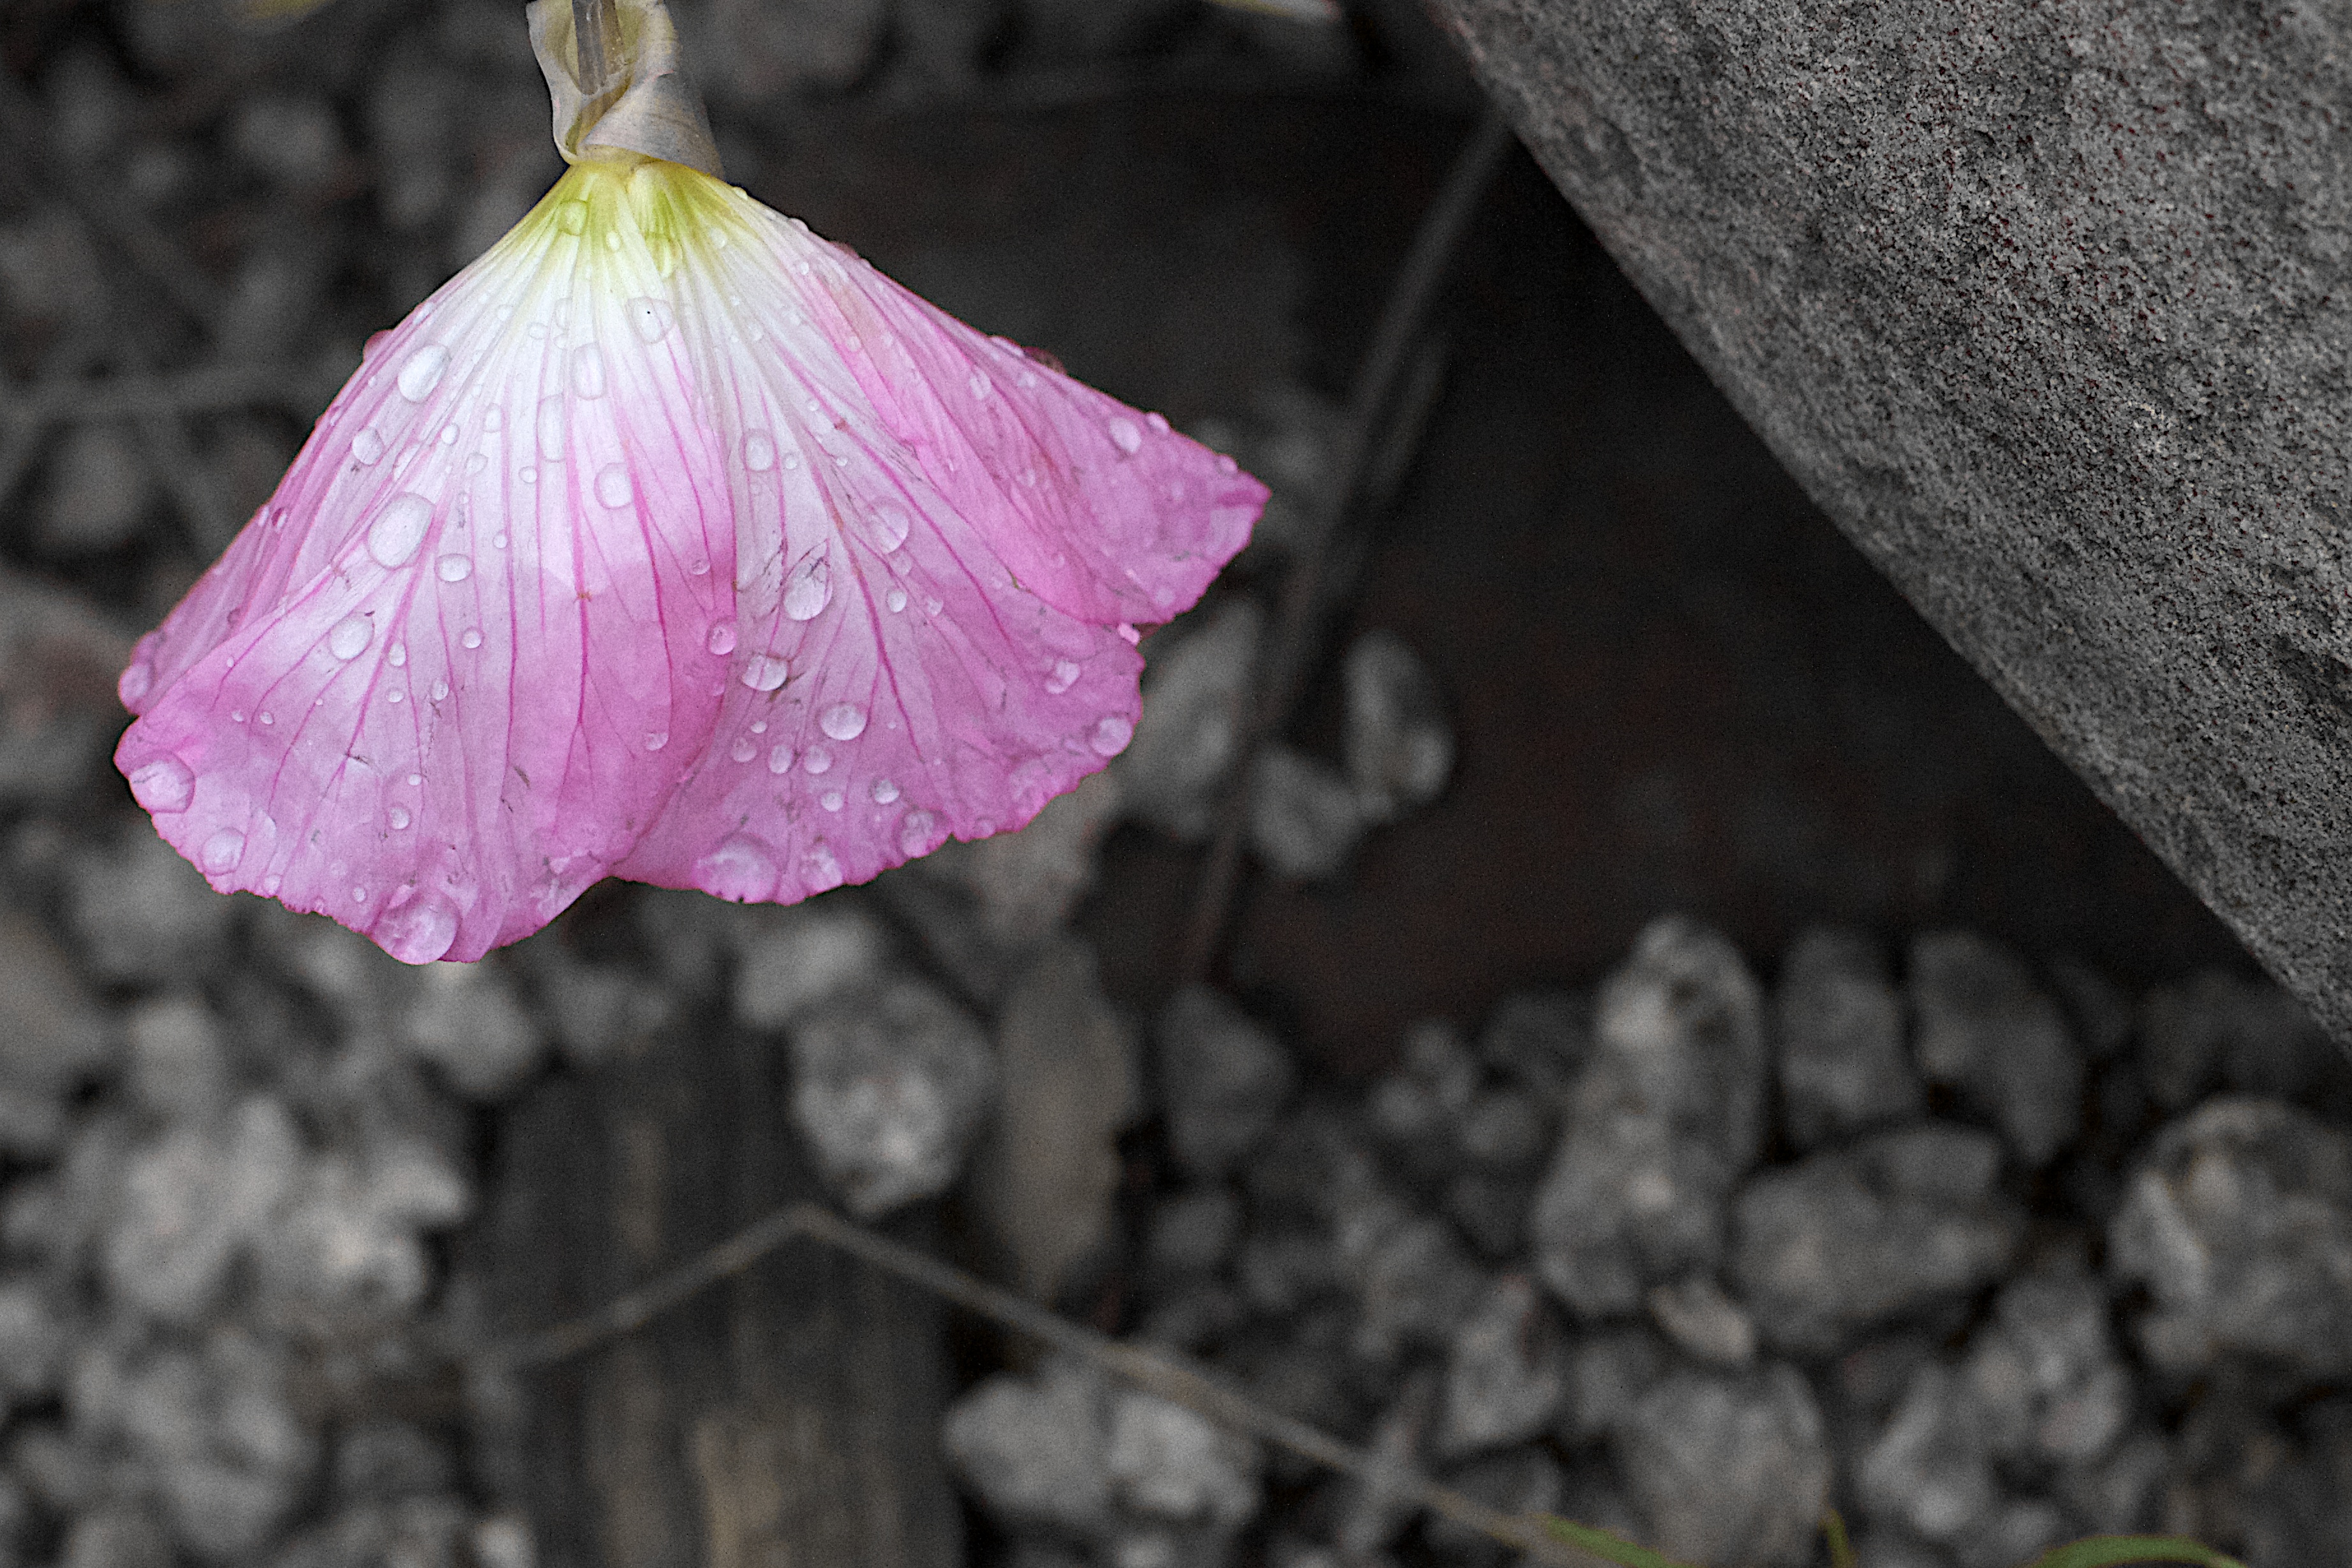
plant, leaf, flower, petal, botany, flora, close up, macro photography, flowering plant, plant stem, land plant